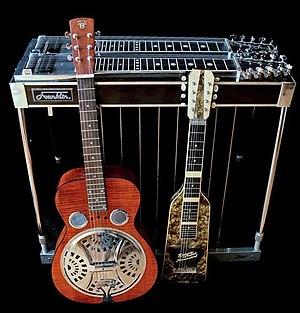
steel guitar left:
La pedal steel guitar est un instrument à cordes dérivé de la steel guitar et comprenant un mécanisme permettant de modifier la tonalité de base des cordes par l'action de pédales. Comme toute steel guitar, l'instrument se joue avec une barre en acier tenue par la main gauche et qui se déplace sur les cordes ; la main droite est utilisée comme pour la guitare. L'usage d'onglets est généralisé comme pour le banjo et les guitares à résonateur.